Nyhavn 35

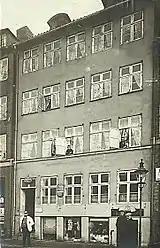
Nyhavn 35 in the 1900s

The property was home to 17 residents at the 1880 census. Jørgen Christoffer Kryger, a 44-year-old man who owned the building, resided on the second floor with his sister Hanne Kryger. Johannes Martensen Kragh, a medical doctor (widower), resided on the first floor with his three children (aged six to nine), a housekeeper and a maid. Oline Laurine Agusta Aminde, a female tailor, resided on the third floor with her 13-year-old daughter and one maid. Christian Neve, a hotelier, resided on the ground floor with his wife Marie Neve and their 16-year-old foster daughter. Jens Mikkelsen Winther, a barkeeper, resided in the basement with his wife Karen Johanne Winther and one maid.